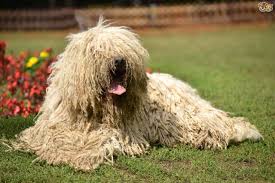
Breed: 318-n000115-komondor